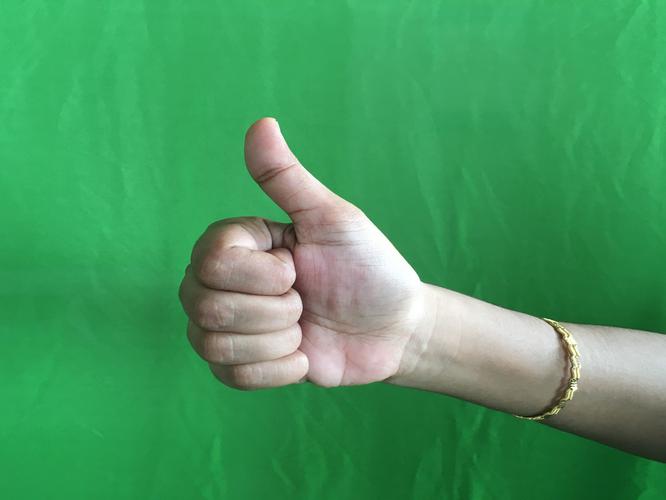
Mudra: Sikharam
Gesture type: single_hand